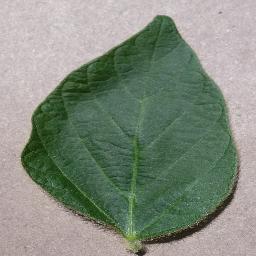
Label: Soybean___healthy